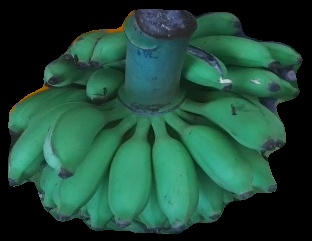
Variety: elakki-bale
Grade: grade2